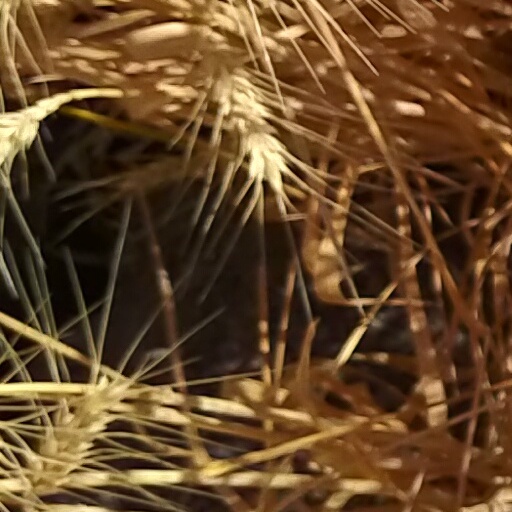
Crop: wheat